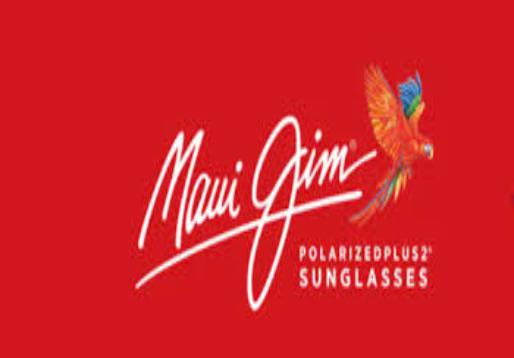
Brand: maui jim
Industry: Clothes